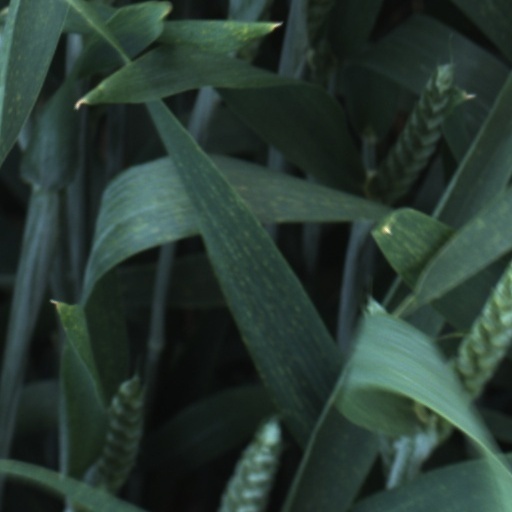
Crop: wheat